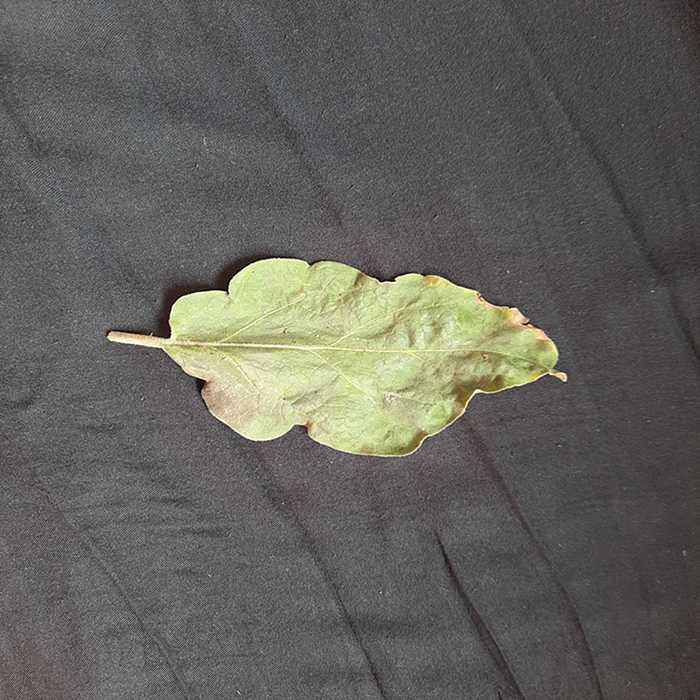
Plant: Eggplant
Label: Eggplant begomovirus